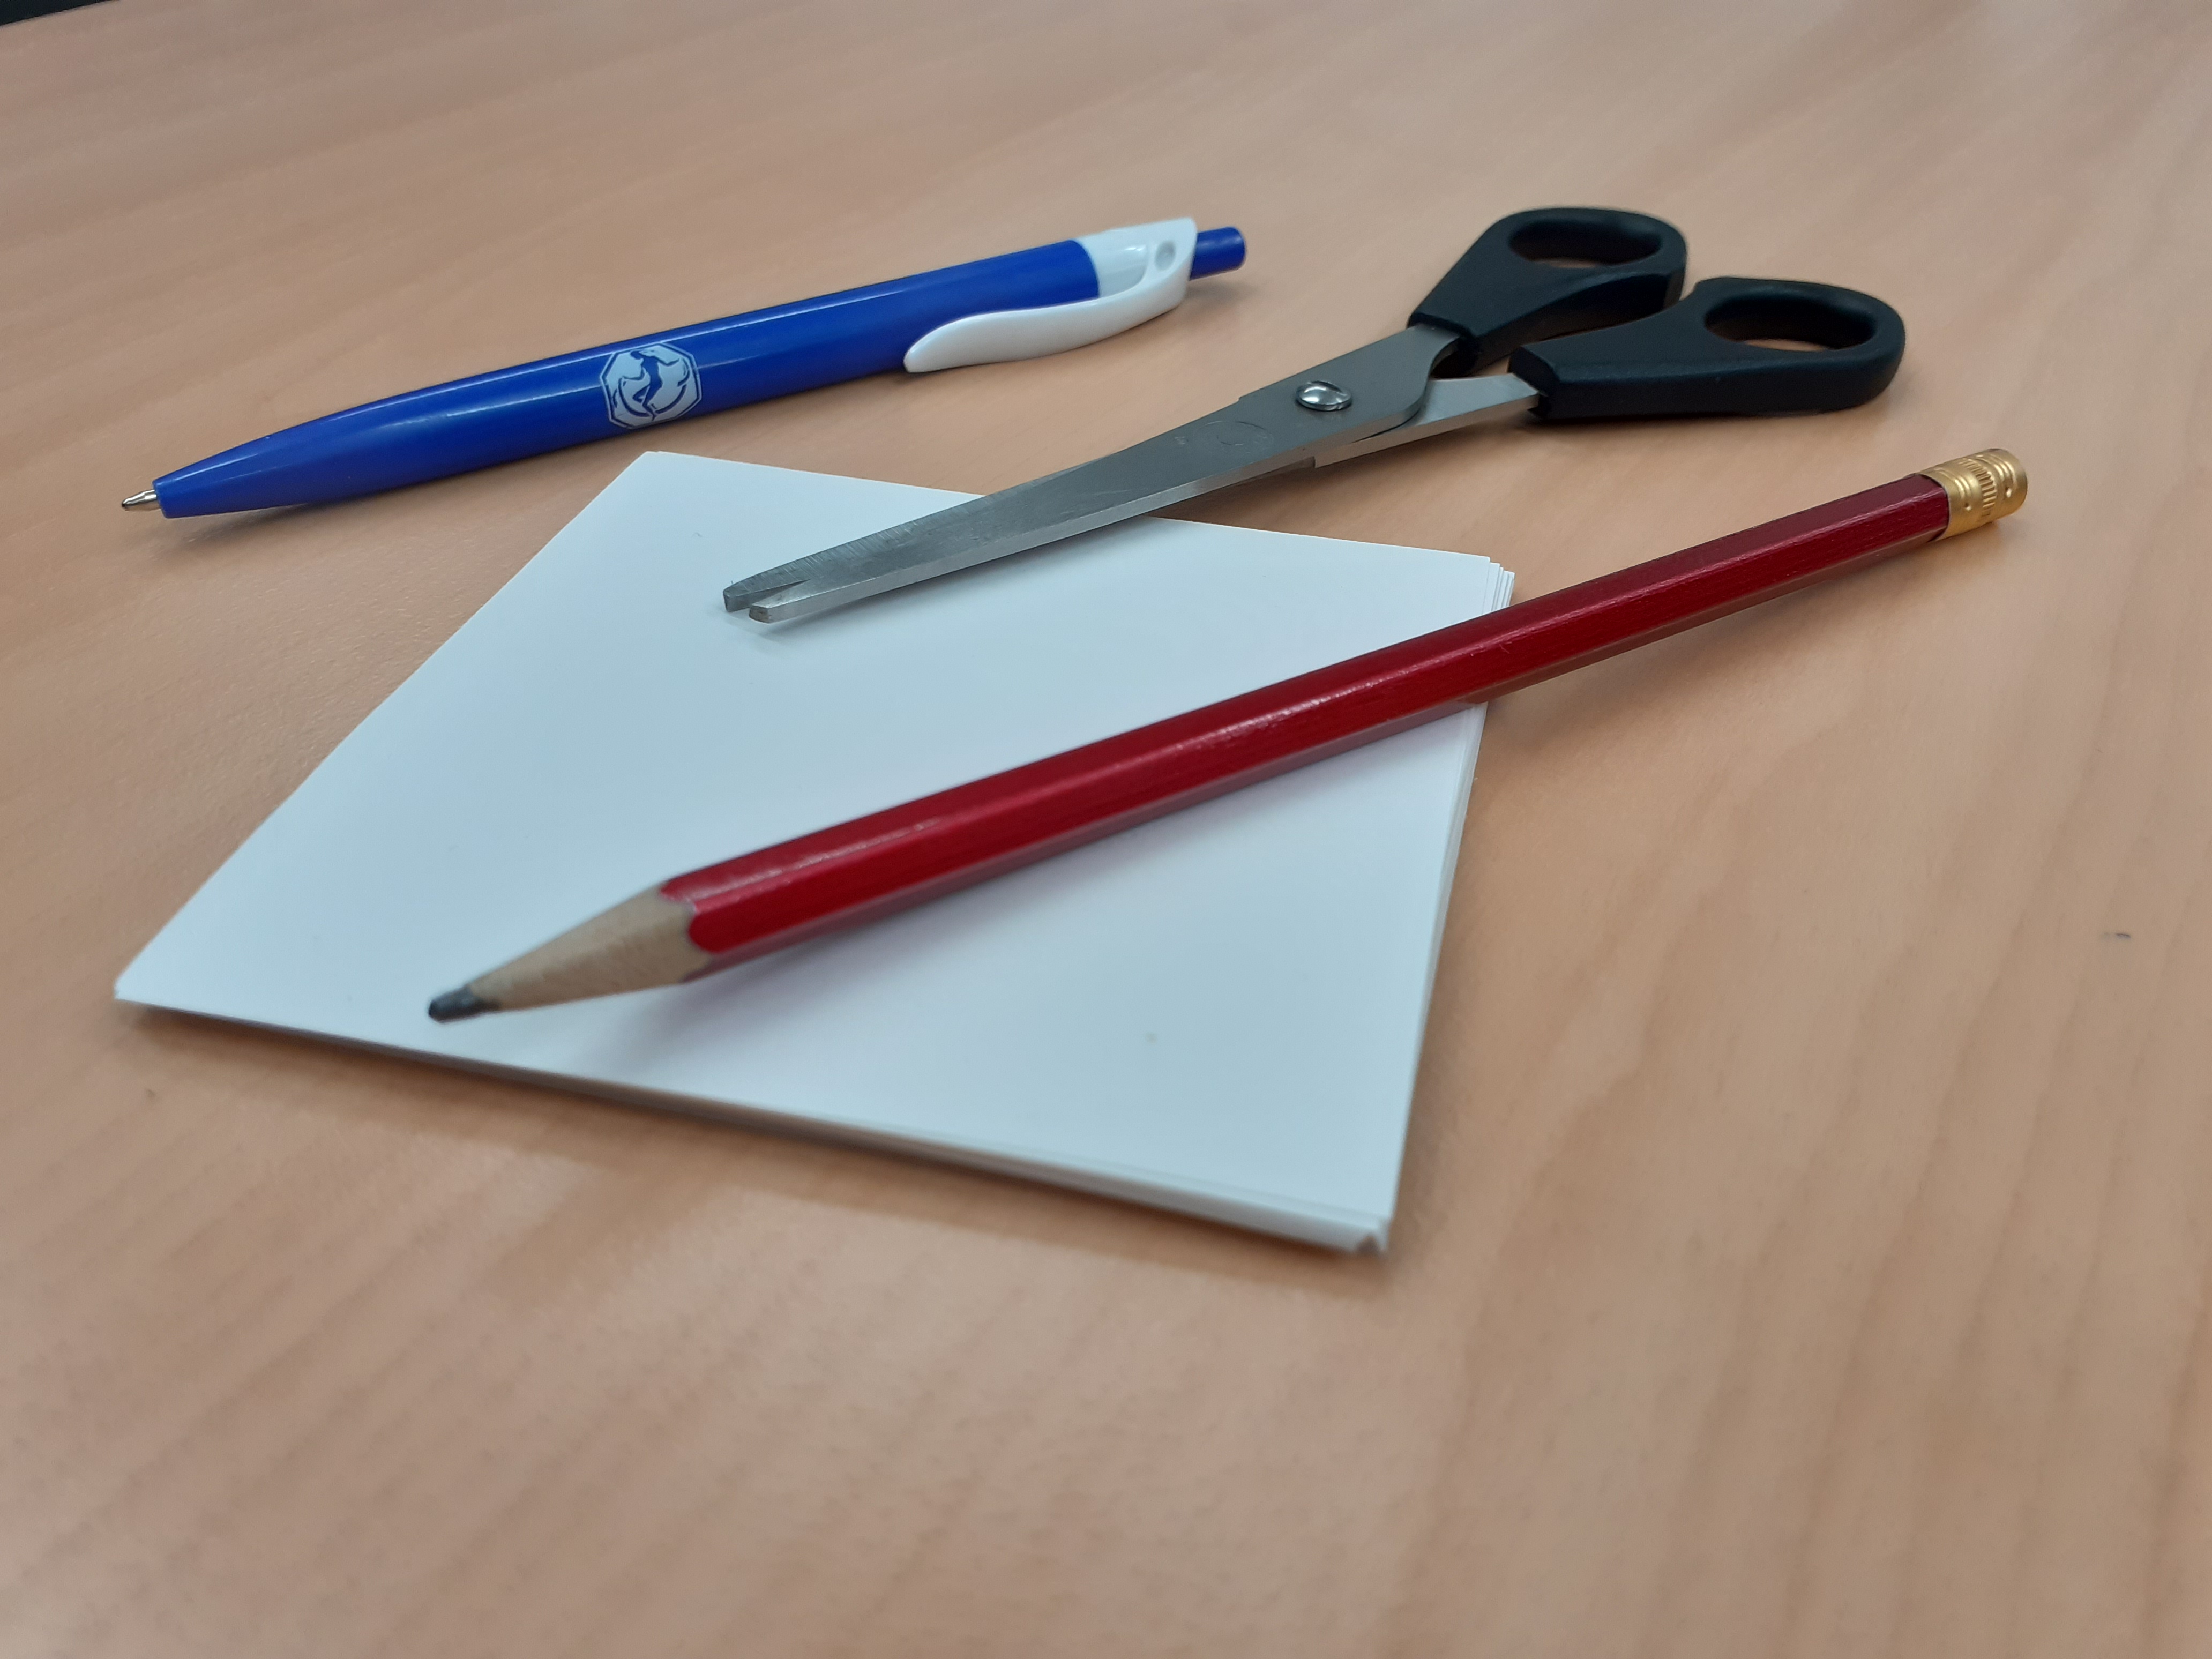
paper, cutting tool, tool